Hits Radio Dorset

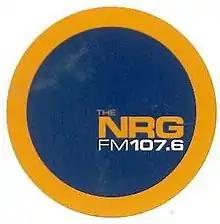
"The NRG" FM 107.6 logo, 1999–2000

The NRG (Nerve Radio Group) was born out of the Bournemouth student station Nerve* Radio. The launch team included David and Emily at Breakfast, Max Hailey, Lloydie James Lloyd and Dan Lodge on the schedule. A range of specialist DJs were included in the schedule, such as Jay Ratchett, Ross EB, Jon Langford, Michael Artwell and Jez Welham. Specialist programmes also included "Club Versive" hosted by Boy George, and the "Ministry of Sound Dance Party".